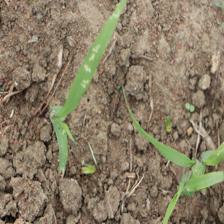
Label: Sorghum